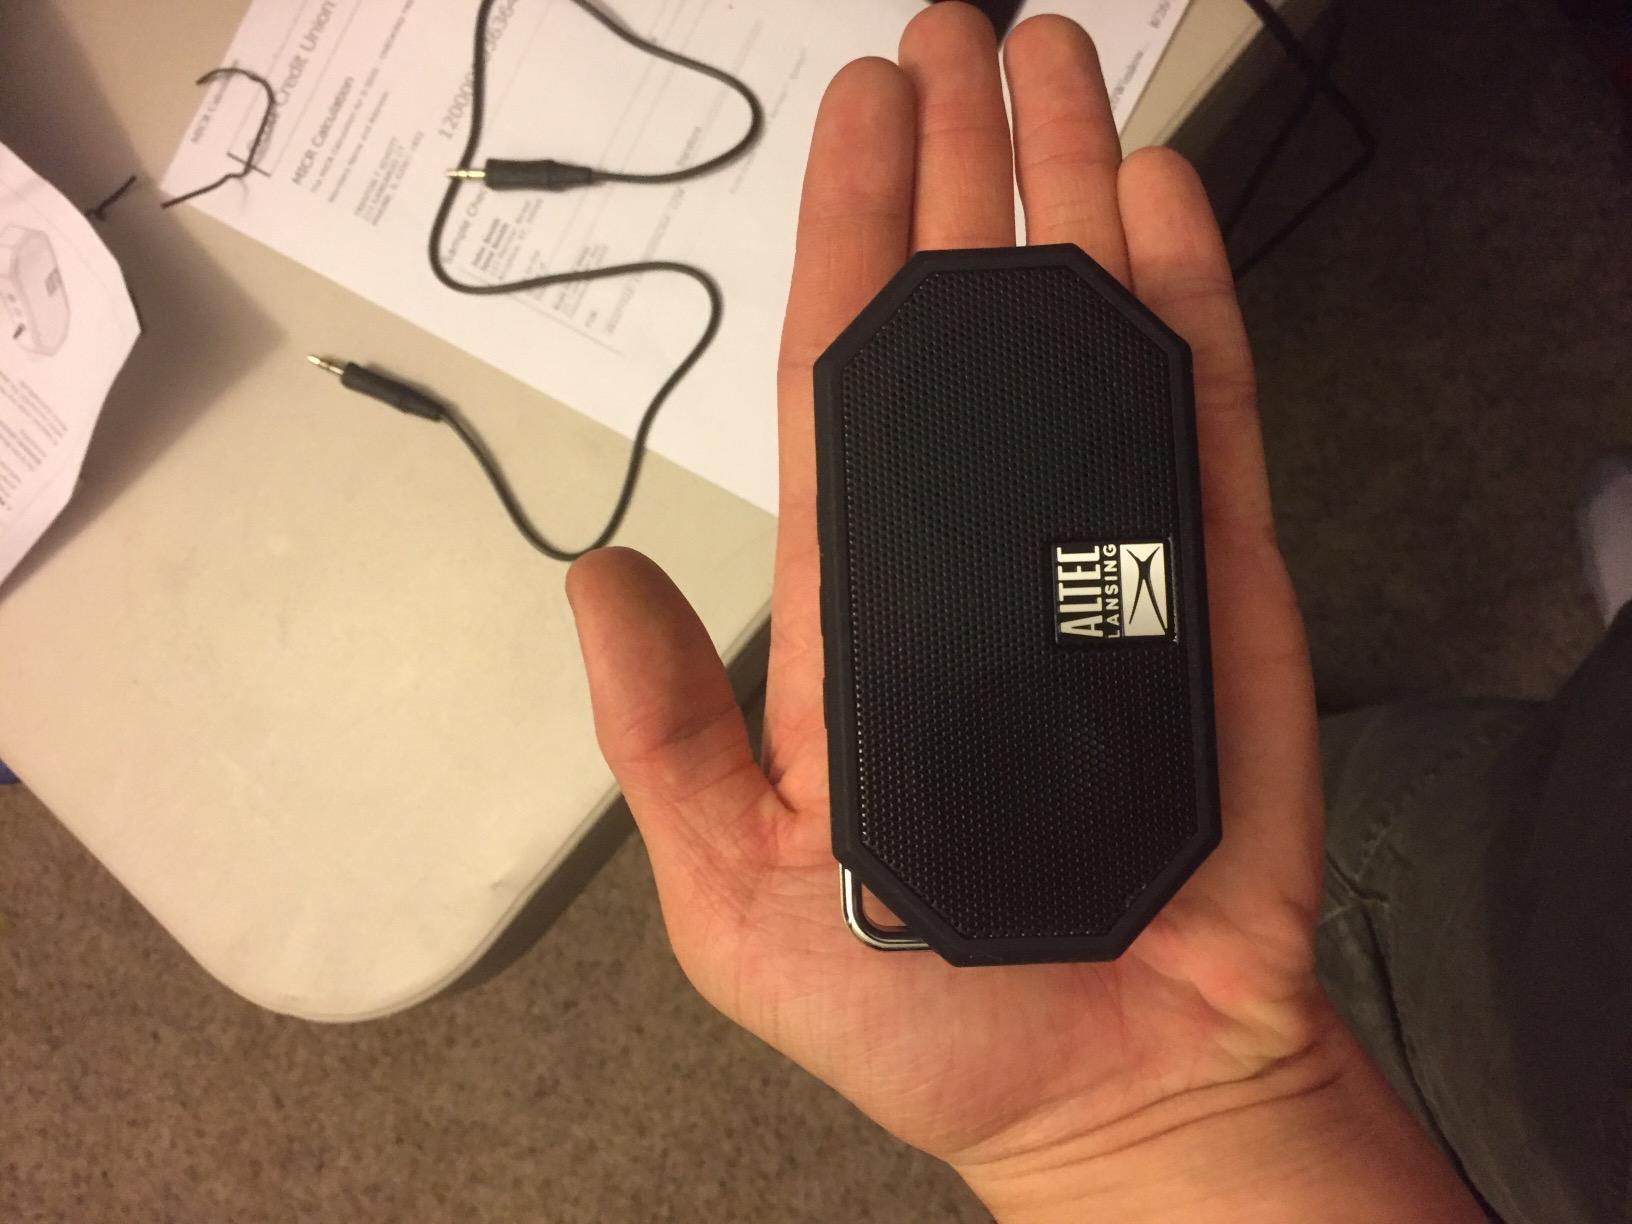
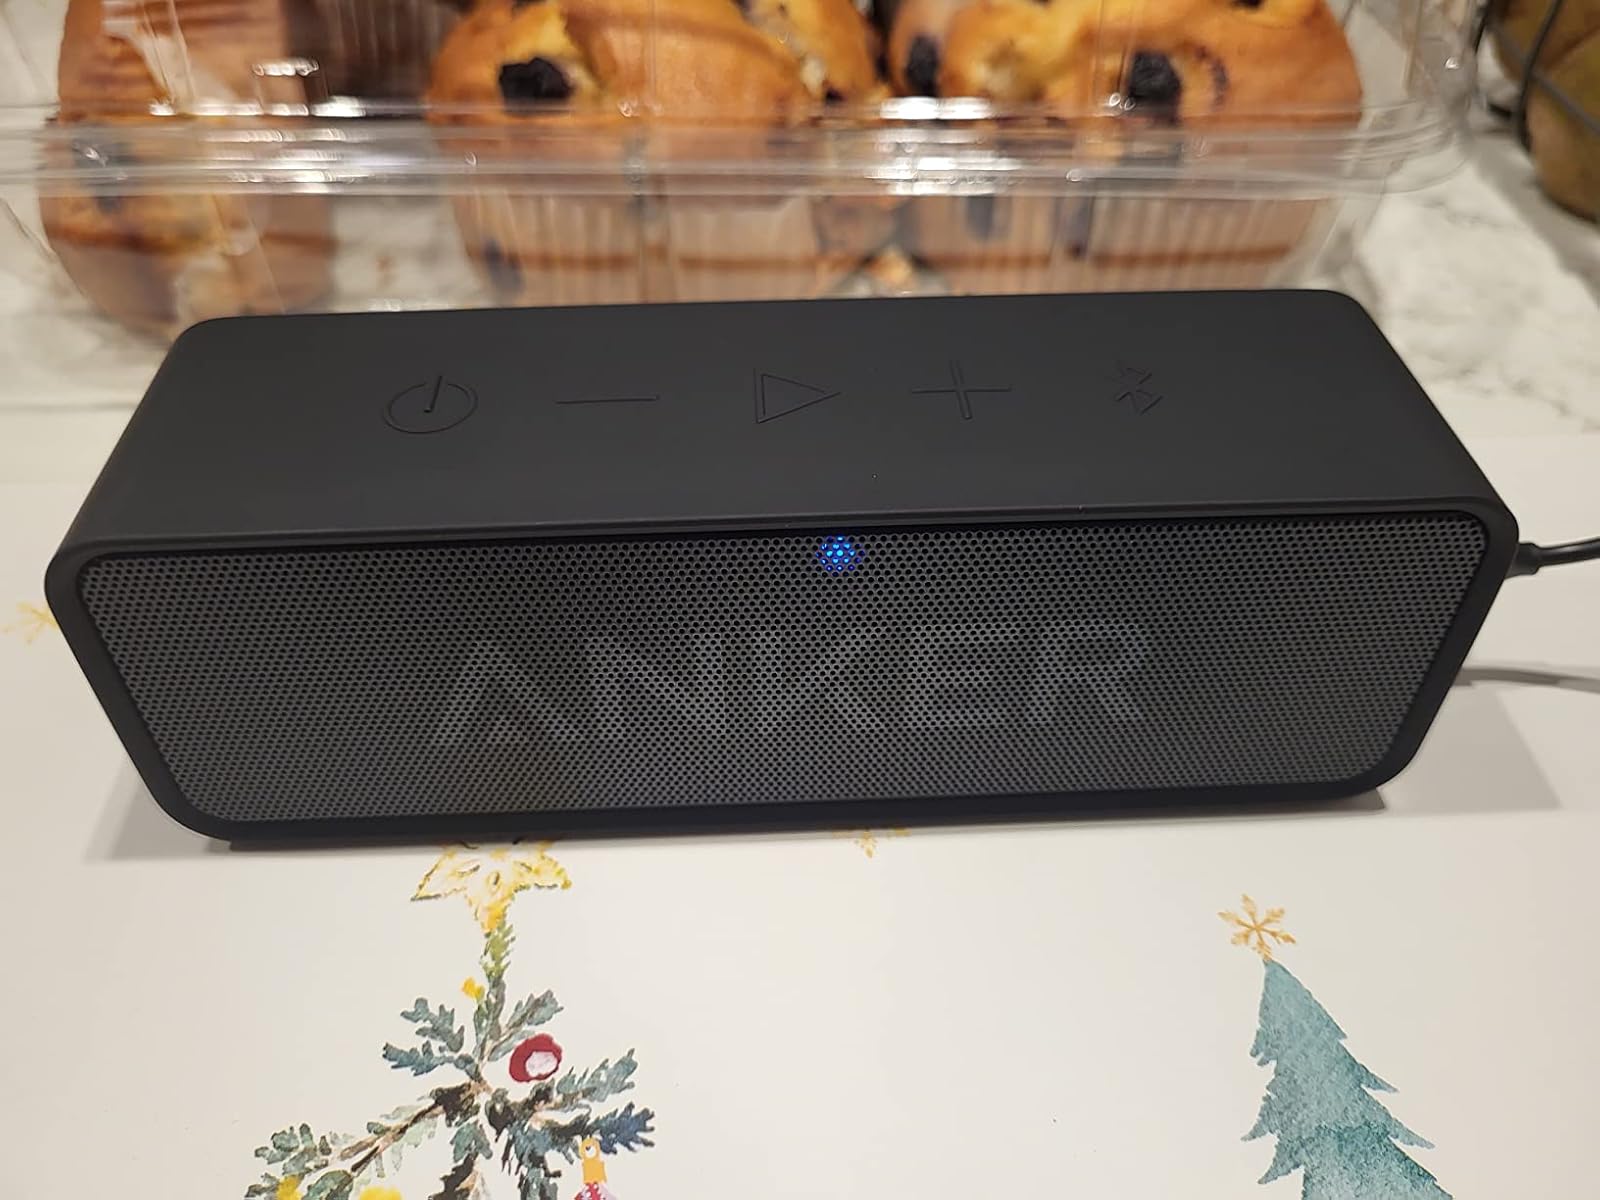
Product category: speaker
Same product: no